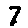
Label: 7